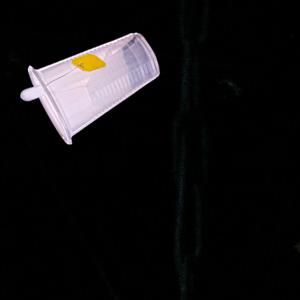
Label: cups